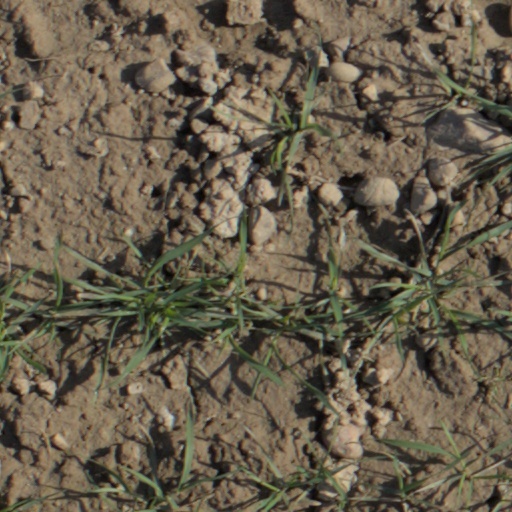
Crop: wheat